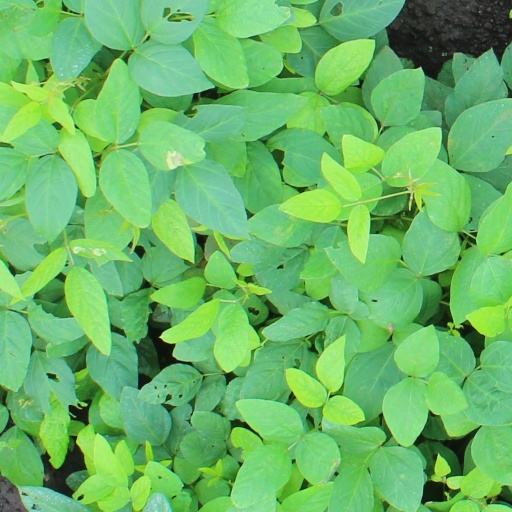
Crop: soybean